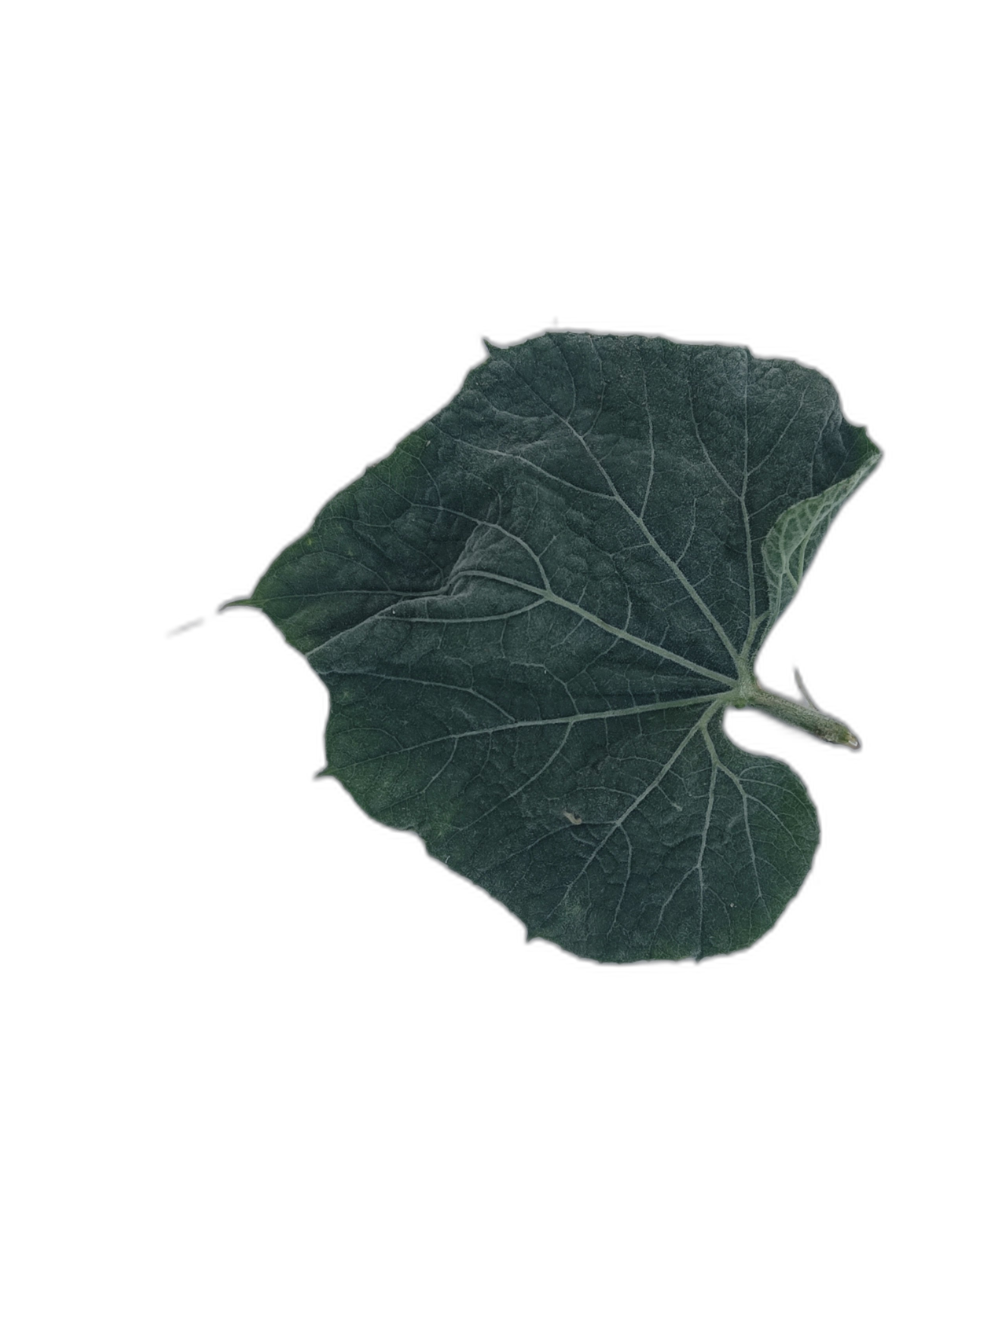
Crop: Bottle Gourd
Label: Healthy